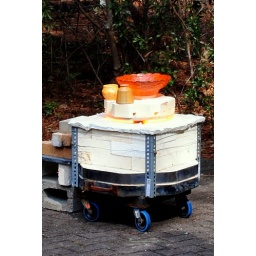
Glowing orange pots in the kiln